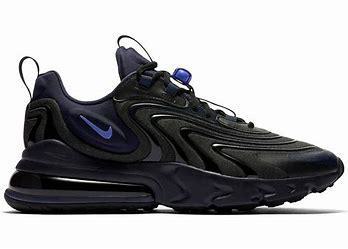
Brand: Nike
Model: Air Max 270 React ENG